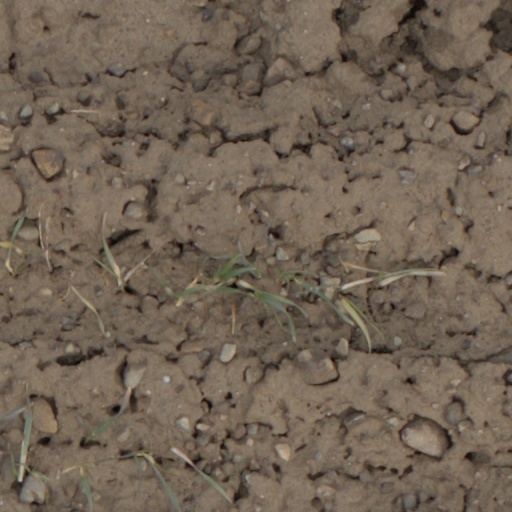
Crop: wheat